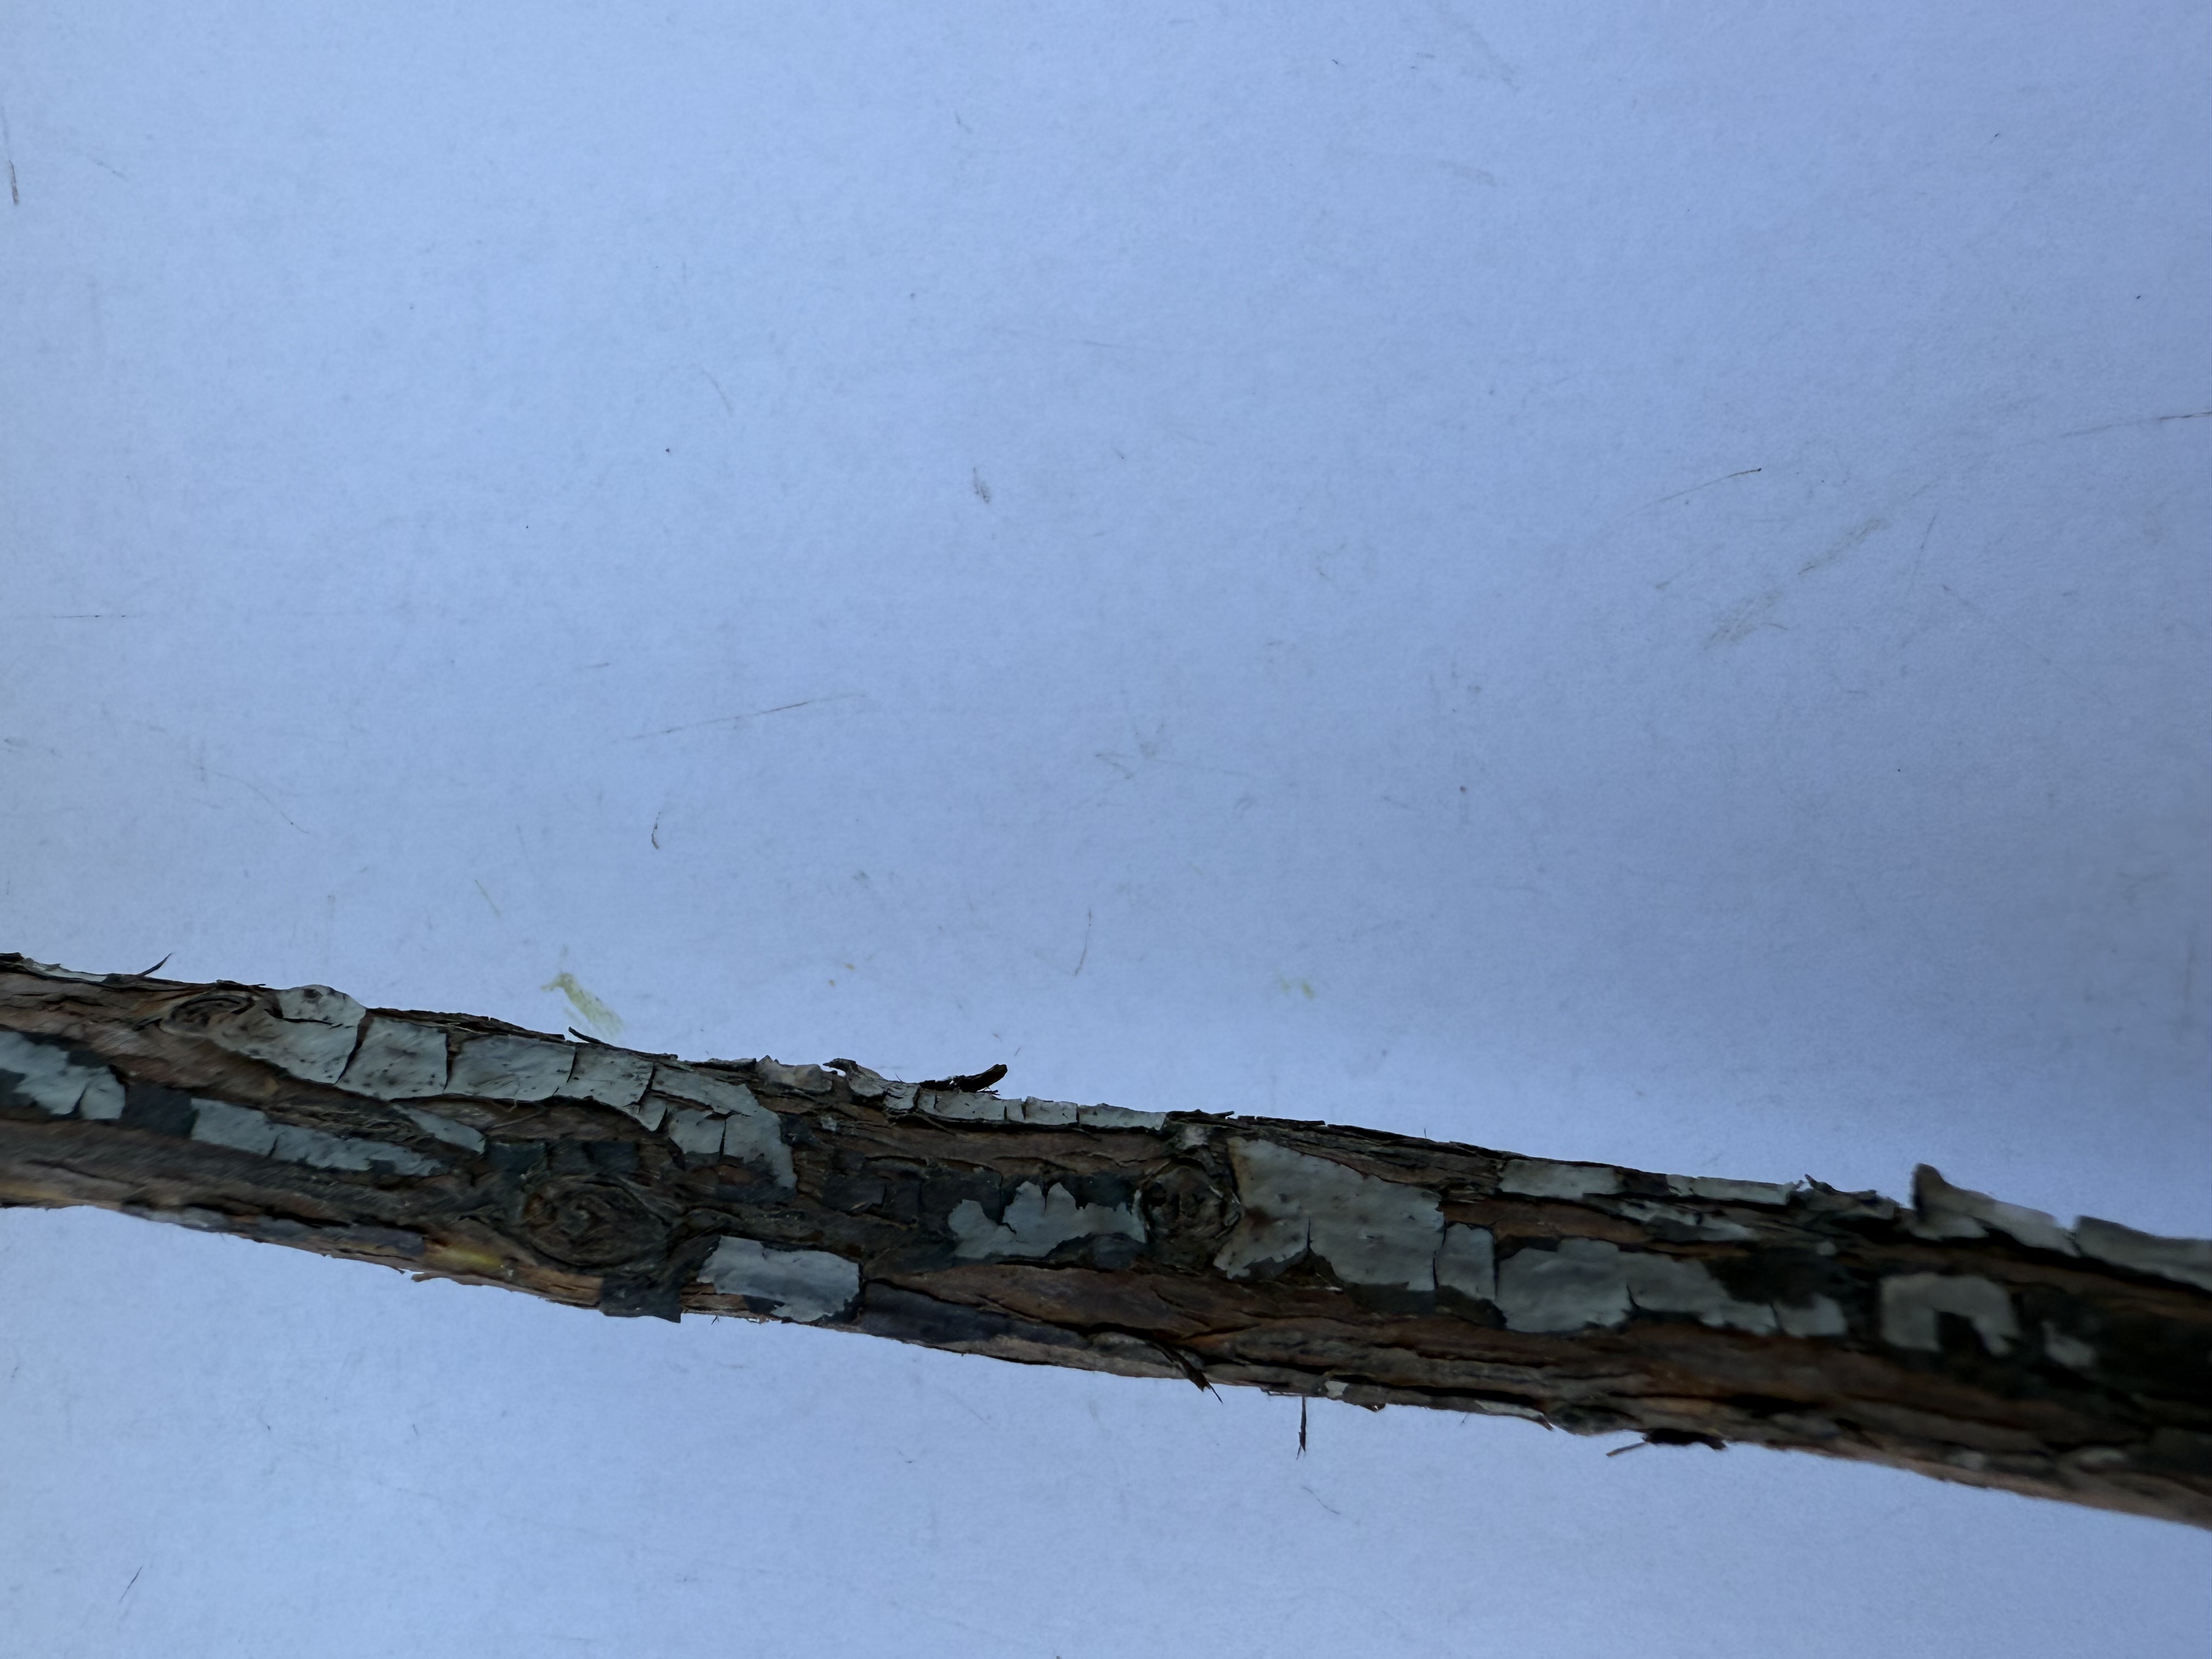
Variety: Wild Strawberry